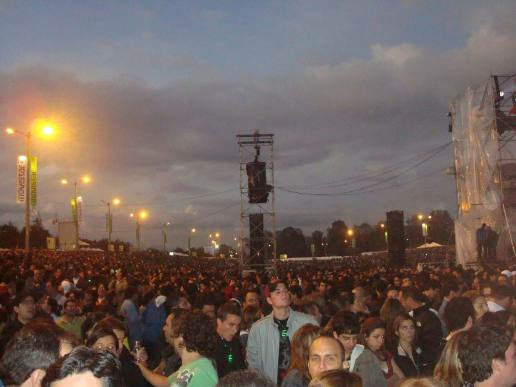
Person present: Yes